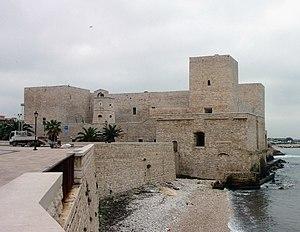
Le fort de Trani (13ème siècle)
Trani est une ville italienne de la province de Barletta-Andria-Trani dans la région des Pouilles.